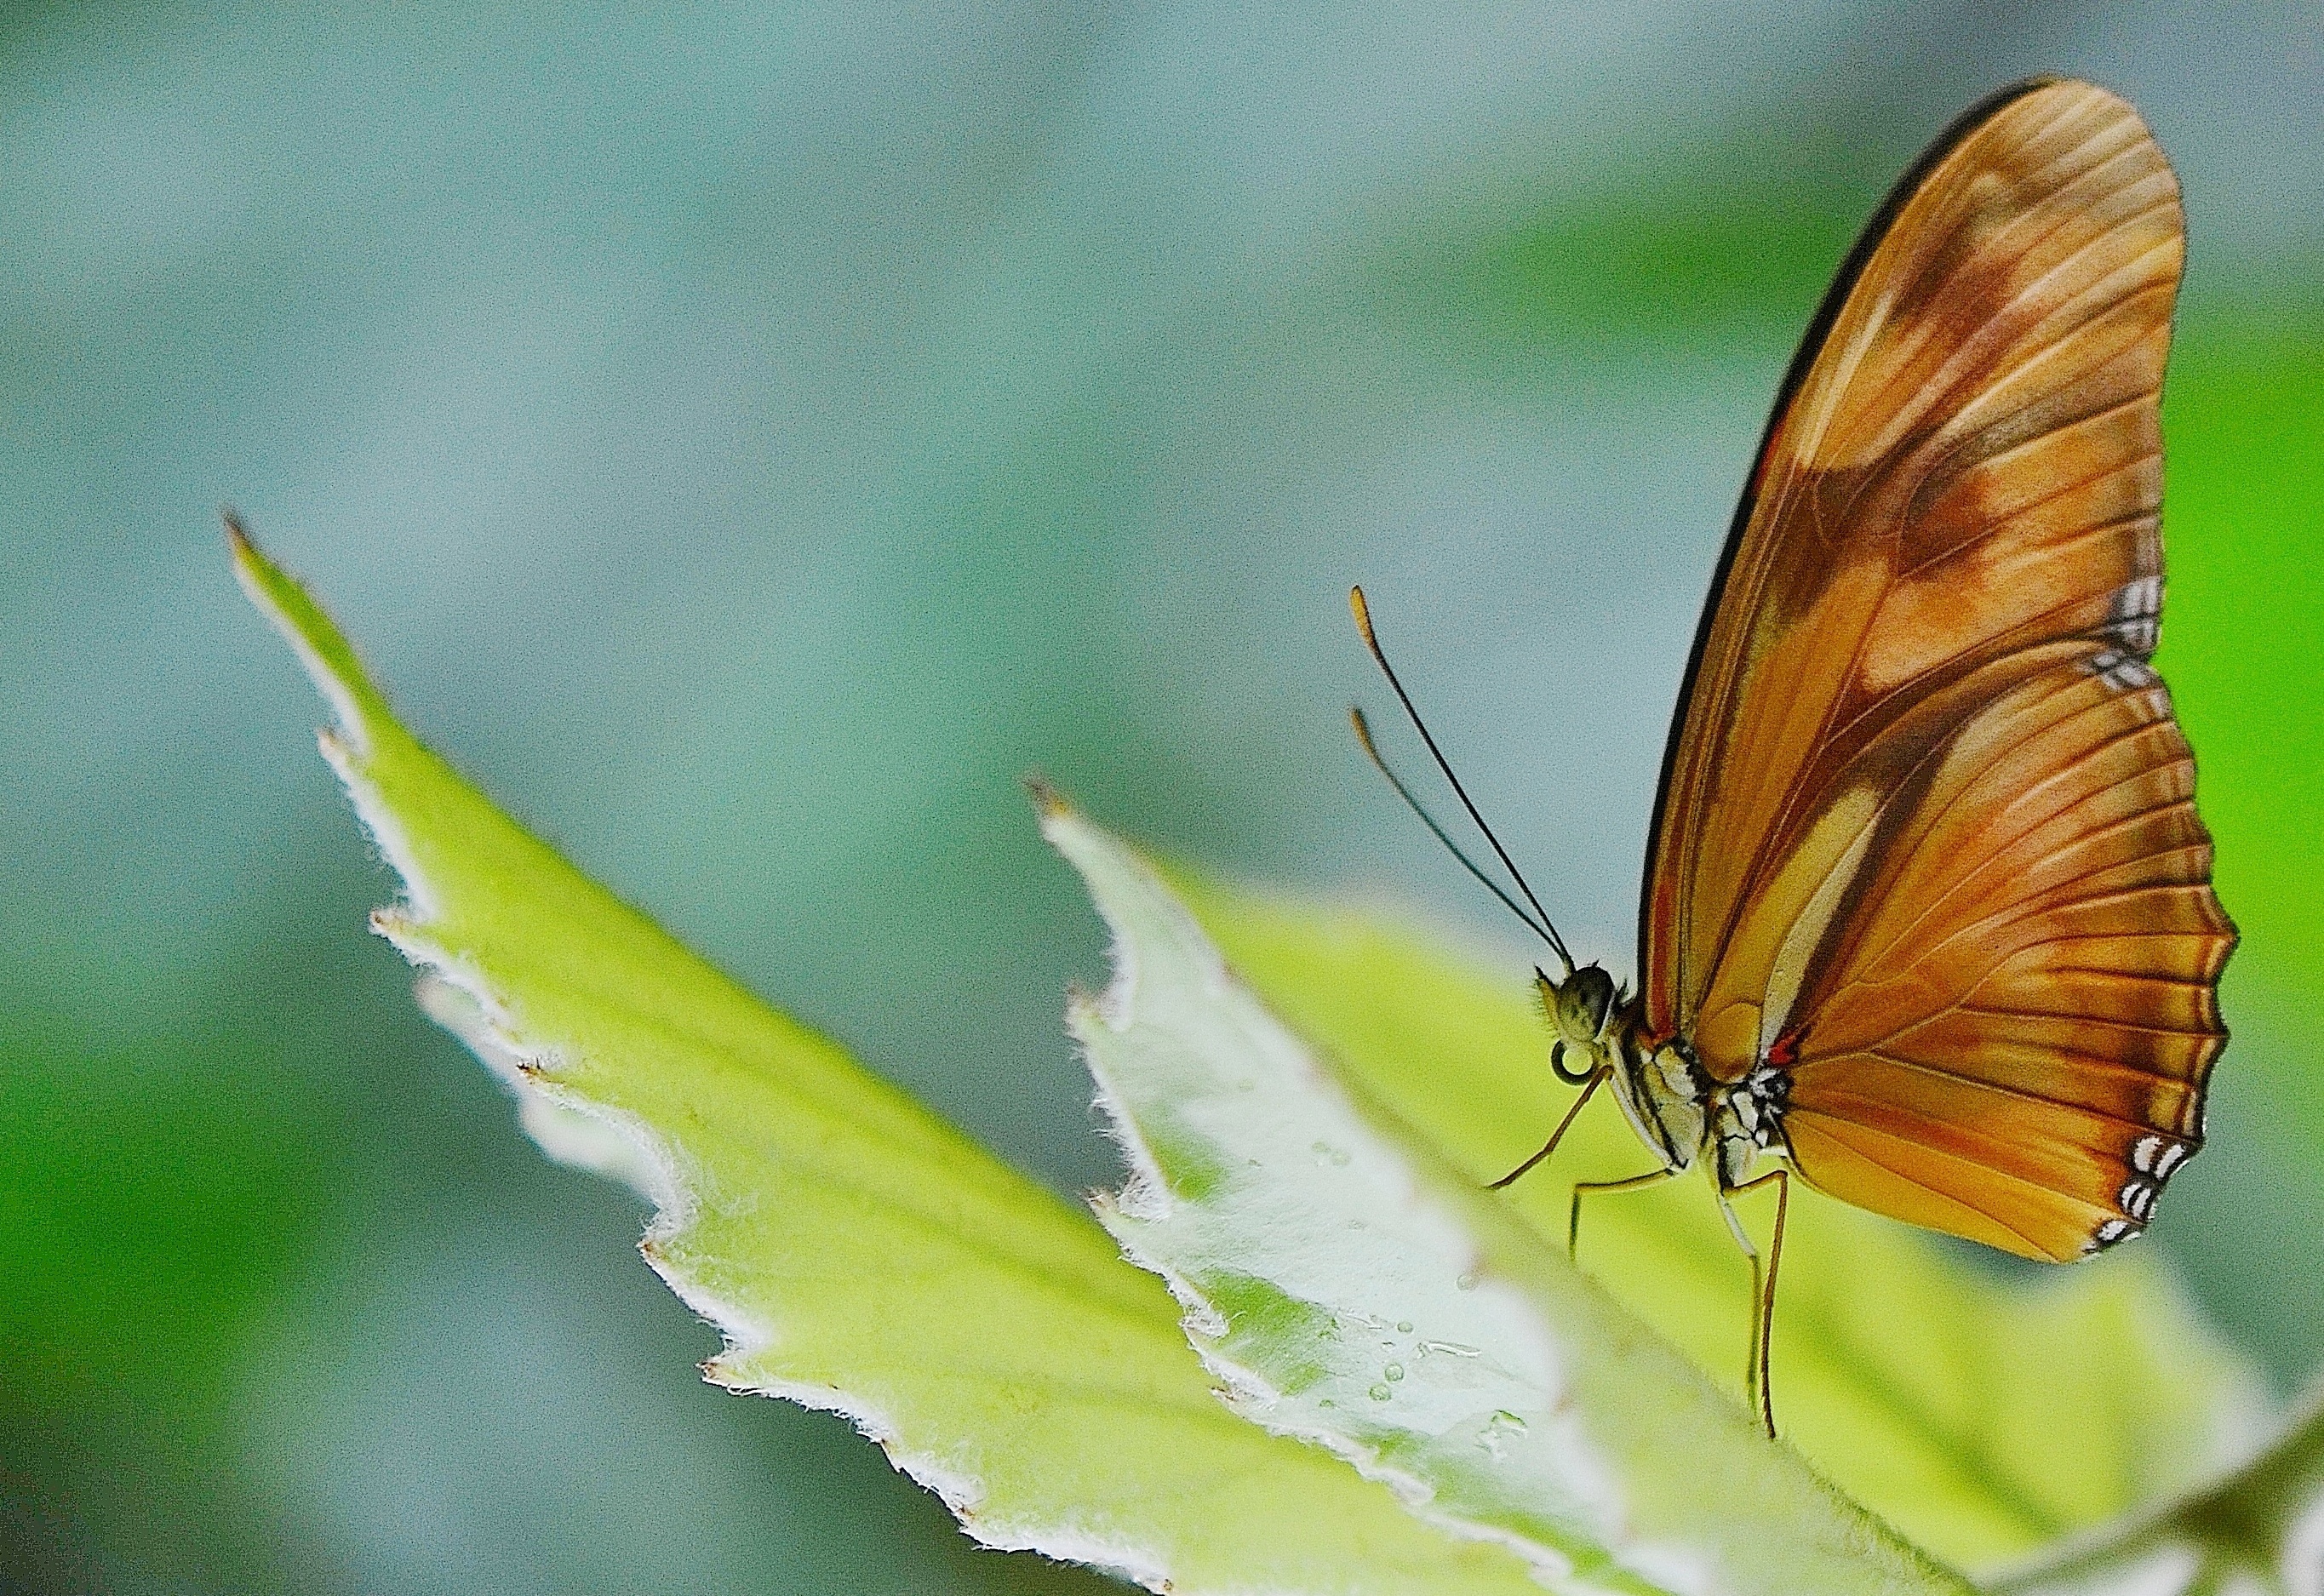
nature, wing, photography, leaf, flower, animal, flying, fly, wildlife, spring, green, insect, macro, butterfly, yellow, flora, fauna, invertebrate, close up, wings, nectar, pieridae, macro photography, arthropod, pollinator, plant stem, moths and butterflies, lycaenid, colias